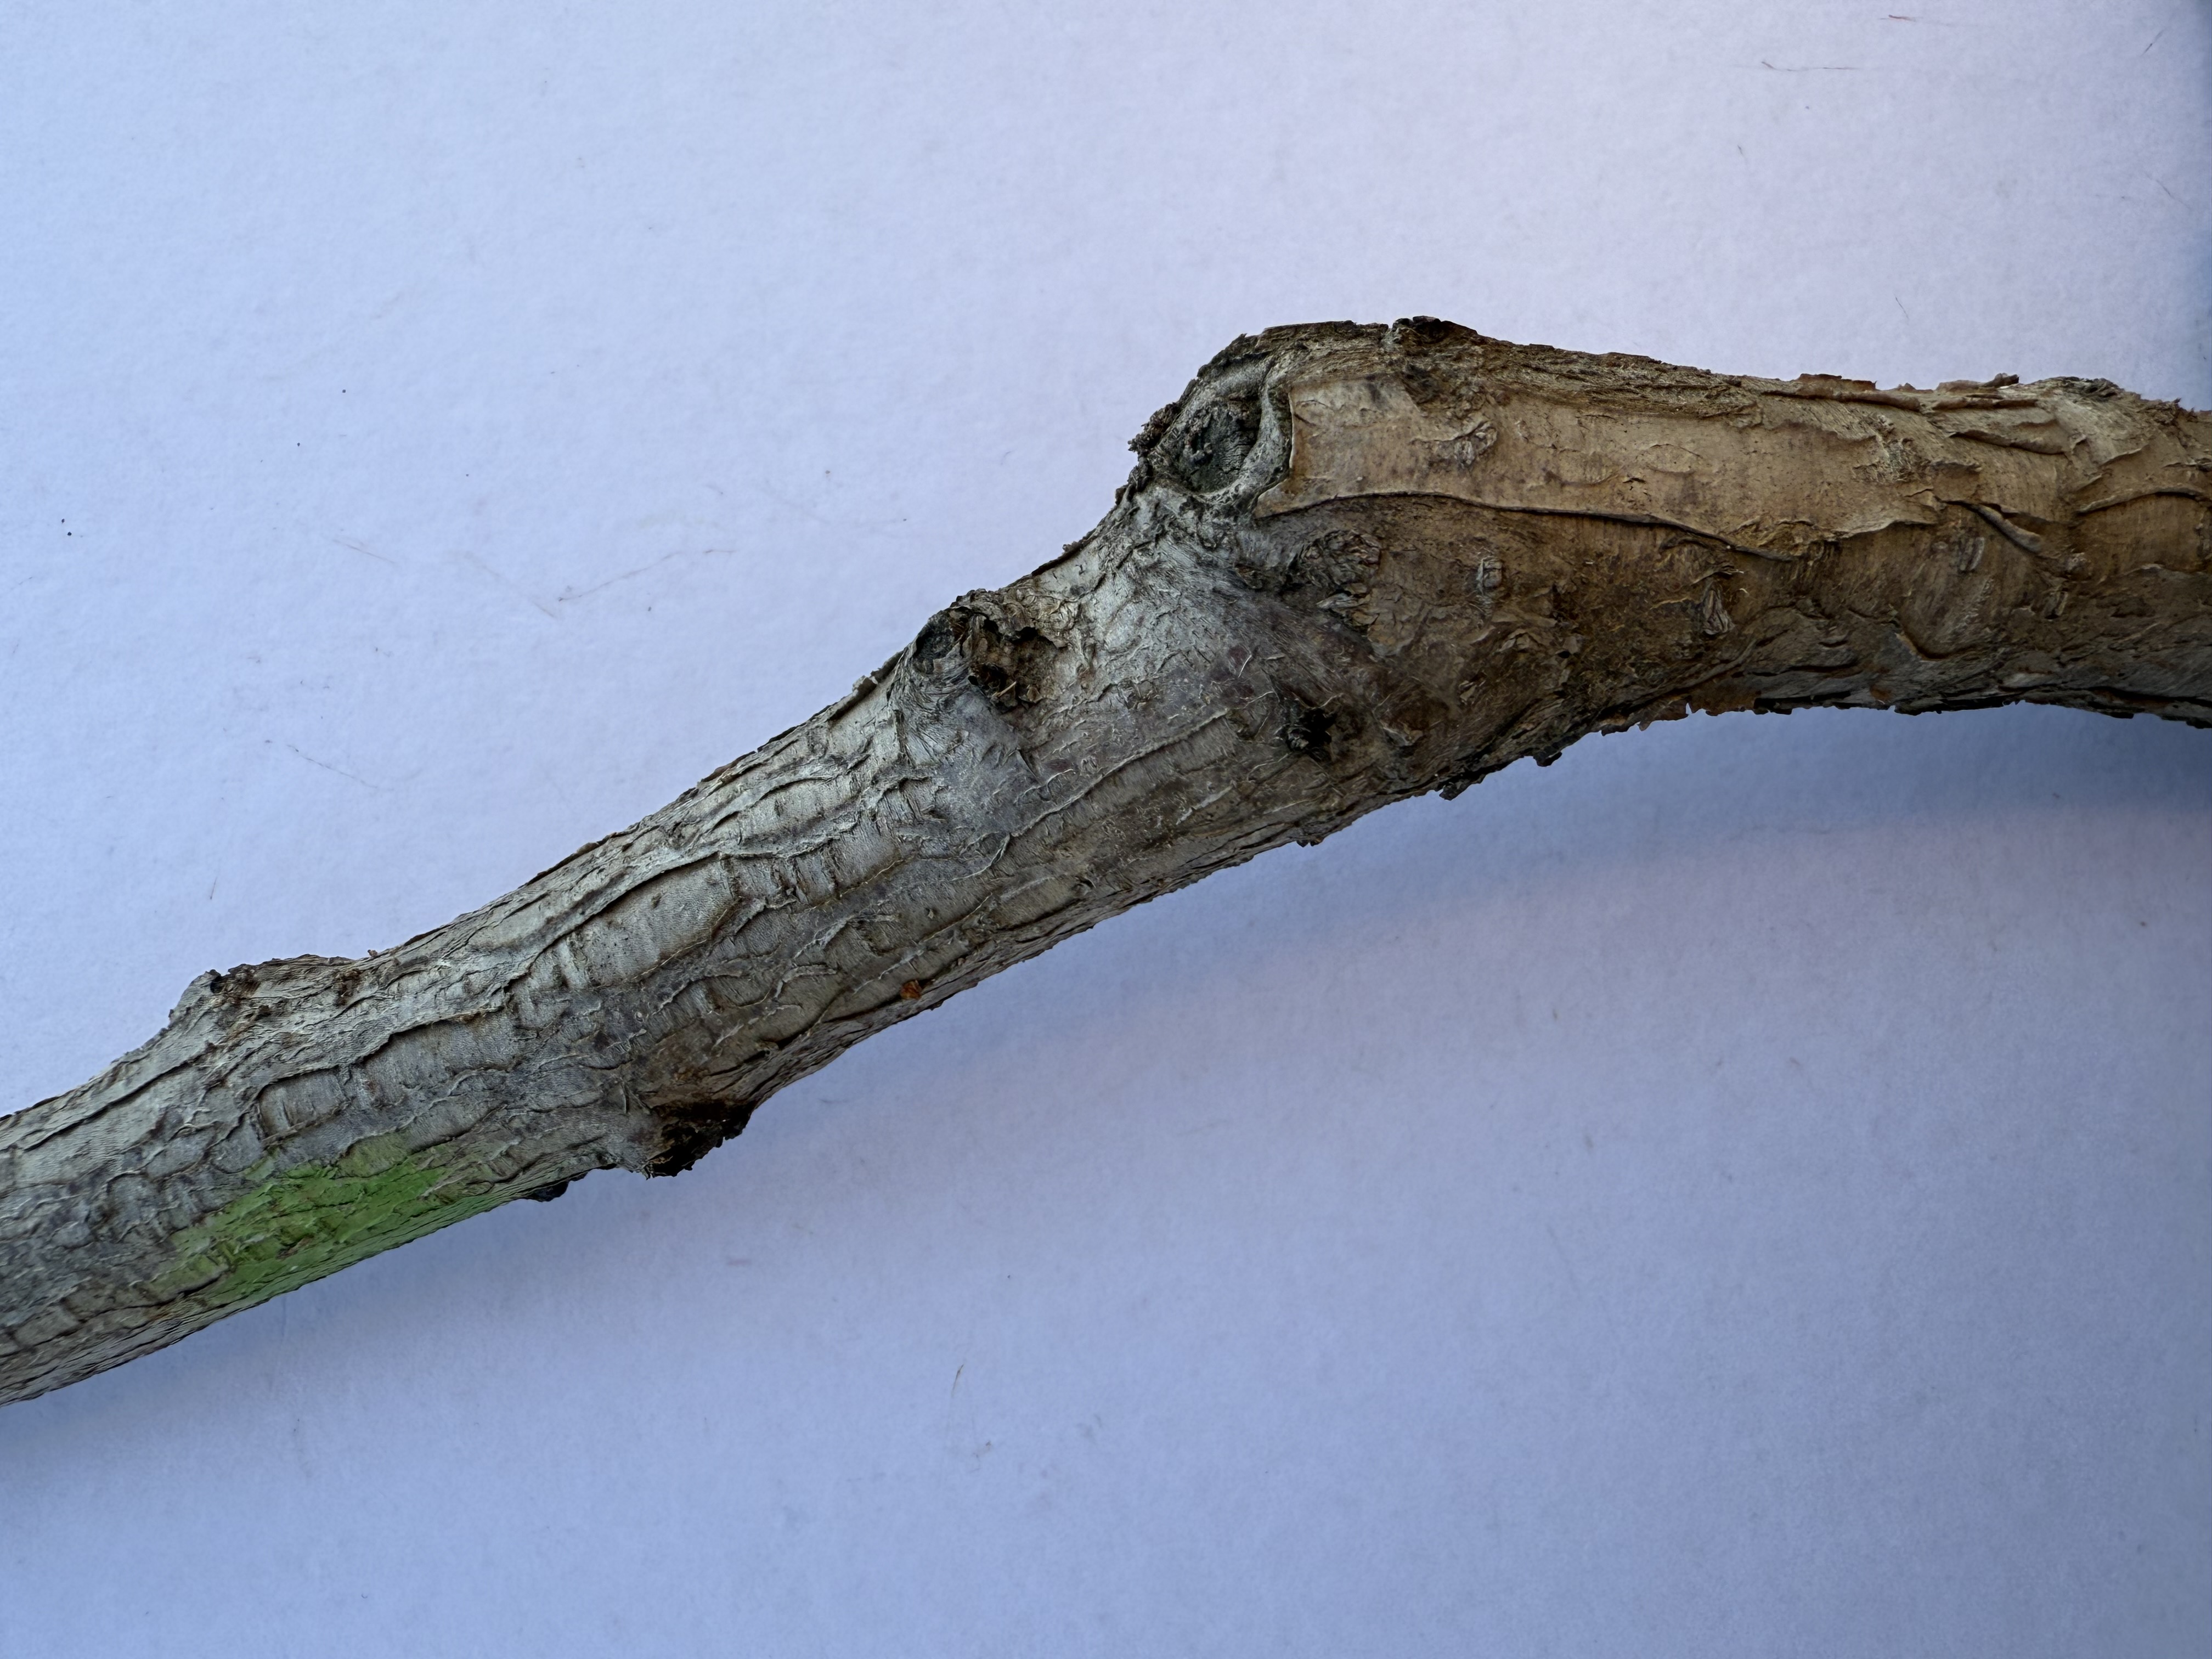
Variety: Hale Peach